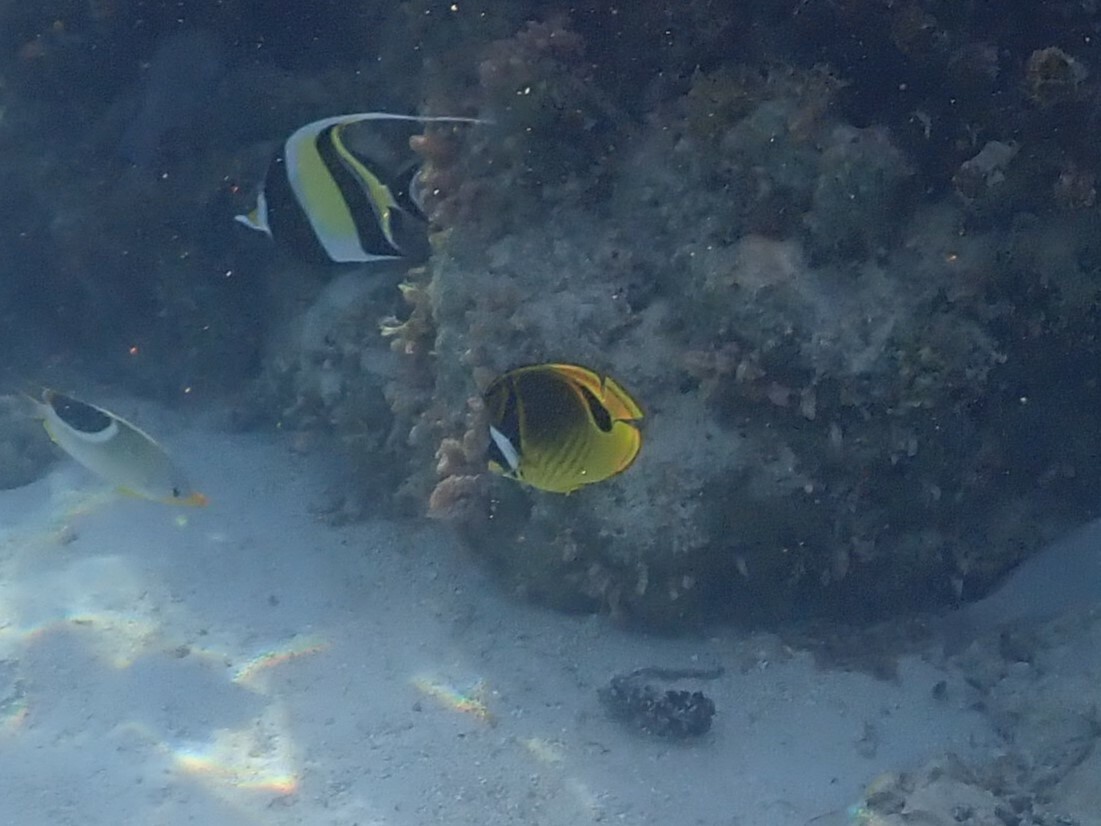
Chaetodon lunula (Raccoon Butterflyfish)